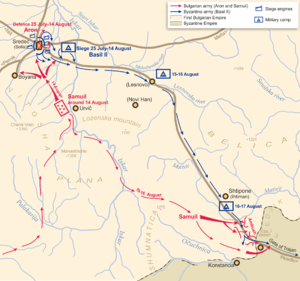
La bataille des Portes de Trajan est une bataille entre l'Empire byzantin et les forces bulgares en 986. Elle se déroule dans la passe des Portes de Trajan. L'issue de la bataille est une lourde défaite des Byzantins conduits par l'empereur Basile II. Cette bataille intervient à la suite du siège sans résultat de Sofia par les Byzantins qui se replient ensuite vers la Thrace mais sont encerclés par l'armée bulgare de Samuel dans les montagnes de Sredna Gora. L'armée byzantine est complètement détruite et Basile lui-même échappe de peu à la capture.